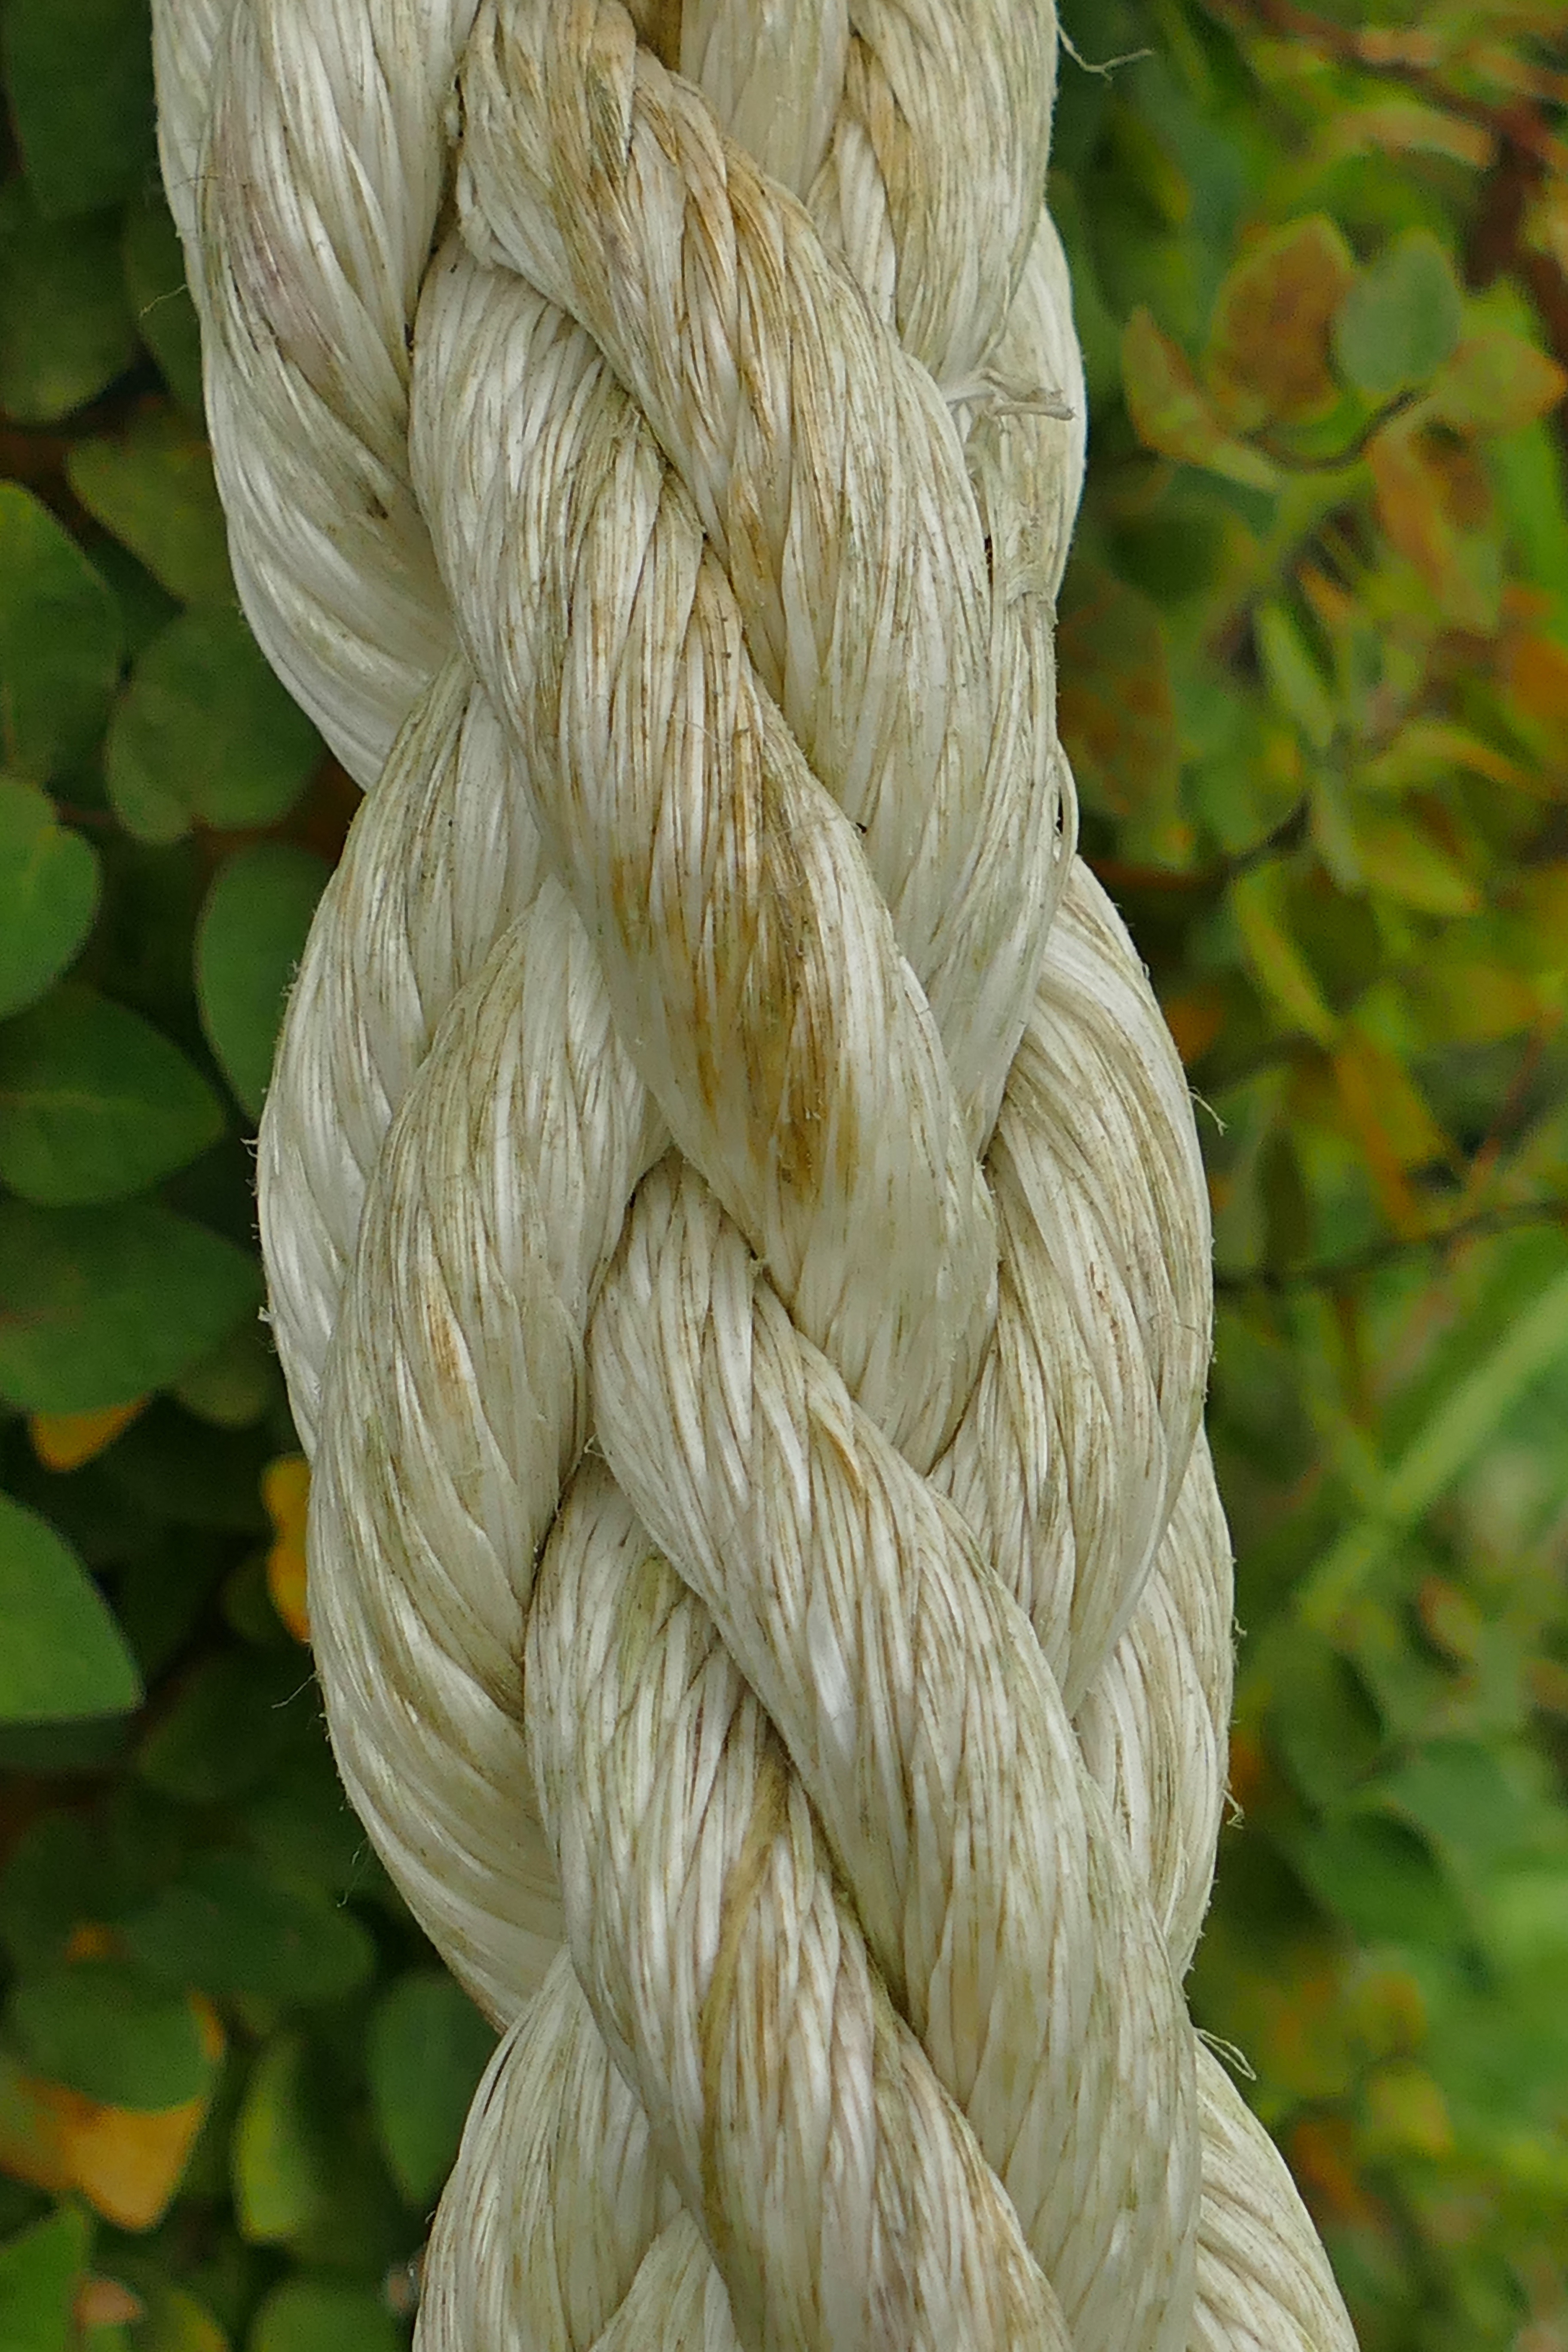
dew, rope, leaf, flower, food, produce, macro, botany, close, material, weave, textile, fiber, flowering plant, grass family, land plant